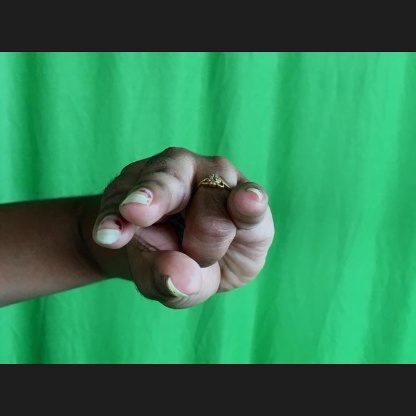
Mudra: Kangulam